Bellatrix Female Warriors

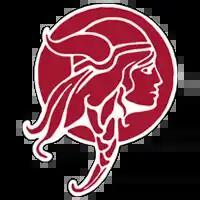

Bellatrix Female Warriors, also known as Bellatrix, is a British independent women's professional wrestling promotion based in Norwich. The company was founded by Sweet Saraya in 2006 as the World Association of Women's Wrestling, a sister company to her husband Ricky Knight's World Association of Wrestling. The promotion tours theatres, leisure centres, and town halls.